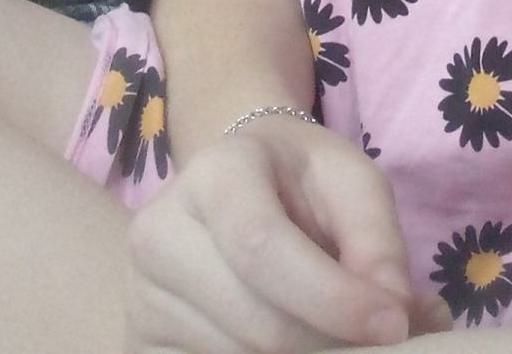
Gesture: no_gesture